Fringe theories about the Shroud of Turin

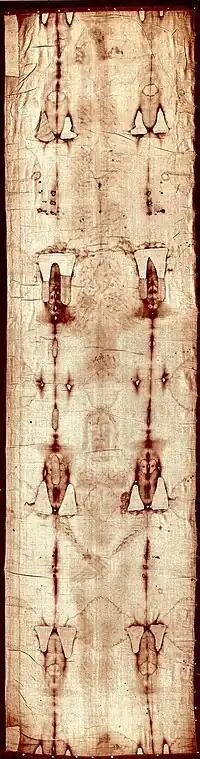
Full-length image of the Turin Shroud before the 2002 restoration.

The Shroud of Turin is a length of linen cloth bearing the imprint of the image of a man, and is believed by some to be the burial shroud of Jesus. Despite conclusive scientific evidence from three radiocarbon dating tests performed in 1988 which resulted in the shroud being dated to 1260–1390 AD, some researchers have challenged the dating based on various theories, including the provenance of the samples used for testing, biological or chemical contamination, incorrect assessment of carbon dating data, as well as other theories. However, the alternative theories challenging the radiocarbon dating have been disproved by scientists using actual shroud material, and are thus considered to be fringe theories.